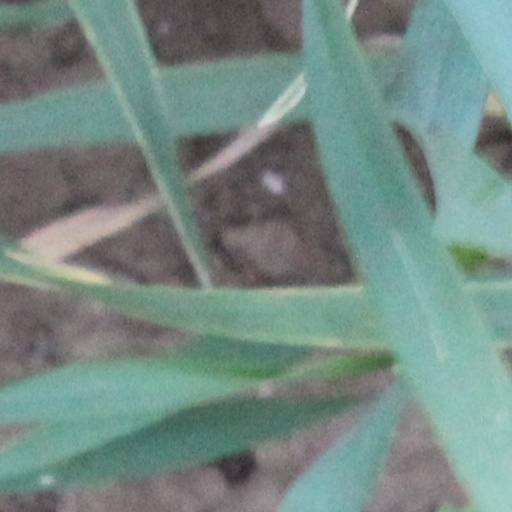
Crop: wheat